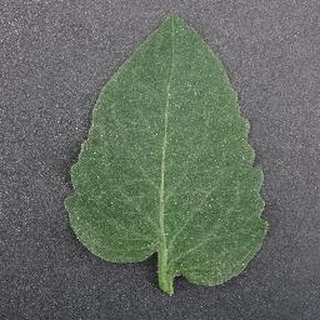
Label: healthy_tomato